Sasha K. Gordon

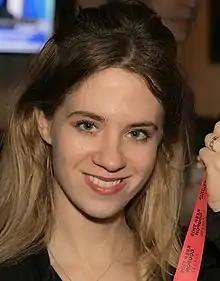
At Peter McManus Cafe in 2017

Sasha K. Gordon (born Oksana Tischenko, October 11, 1989) is an actress residing in New York City, New York. She is most noted for her performance in the 2015 film "Natasha", for which she garnered a Canadian Screen Award nomination for Best Actress at the 5th Canadian Screen Awards in March 2017.